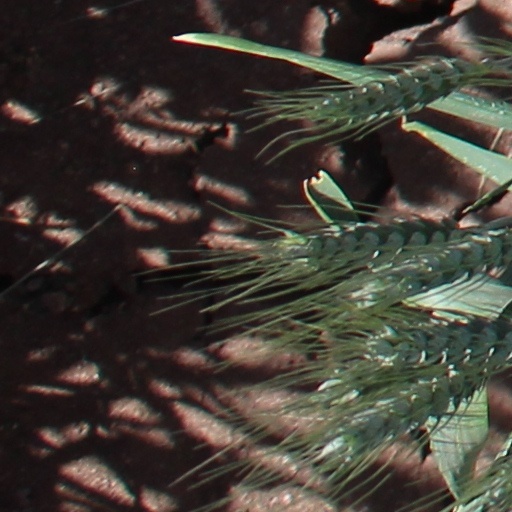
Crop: wheat